Stephen Decatur

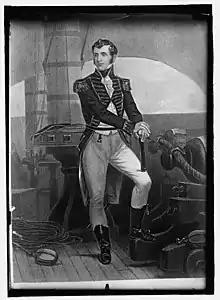
Stephen Decatur by Alonzo Chappel

On June 26, 1807, Decatur was appointed to command "Chesapeake", a 38-gun frigate, along with command of all gunboats at Norfolk. "Chesapeake" had just returned to Norfolk after repairs to damage incurred during the "Chesapeake"–"Leopard" affair. Barron had just been relieved of command following his court martial over the incident. Decatur was a member of that court martial, which had found Barron guilty of "unpreparedness", barring him from command for five years. Consequently, Barron's previous orders to sail for the Mediterranean were canceled and "Chesapeake" was instead assigned to Commodore Decatur, with a squadron of gunboats, to patrol the New England coast enforcing the Embargo Act throughout 1809. Unable to command, Barron left the country for Copenhagen and remained there through the War of 1812. Before Decatur assumed command of "Chesapeake" he learned from observers, and then informed the Navy Secretary, that the British ships and were lightening their ballasts to prepare for a blockade at Norfolk.